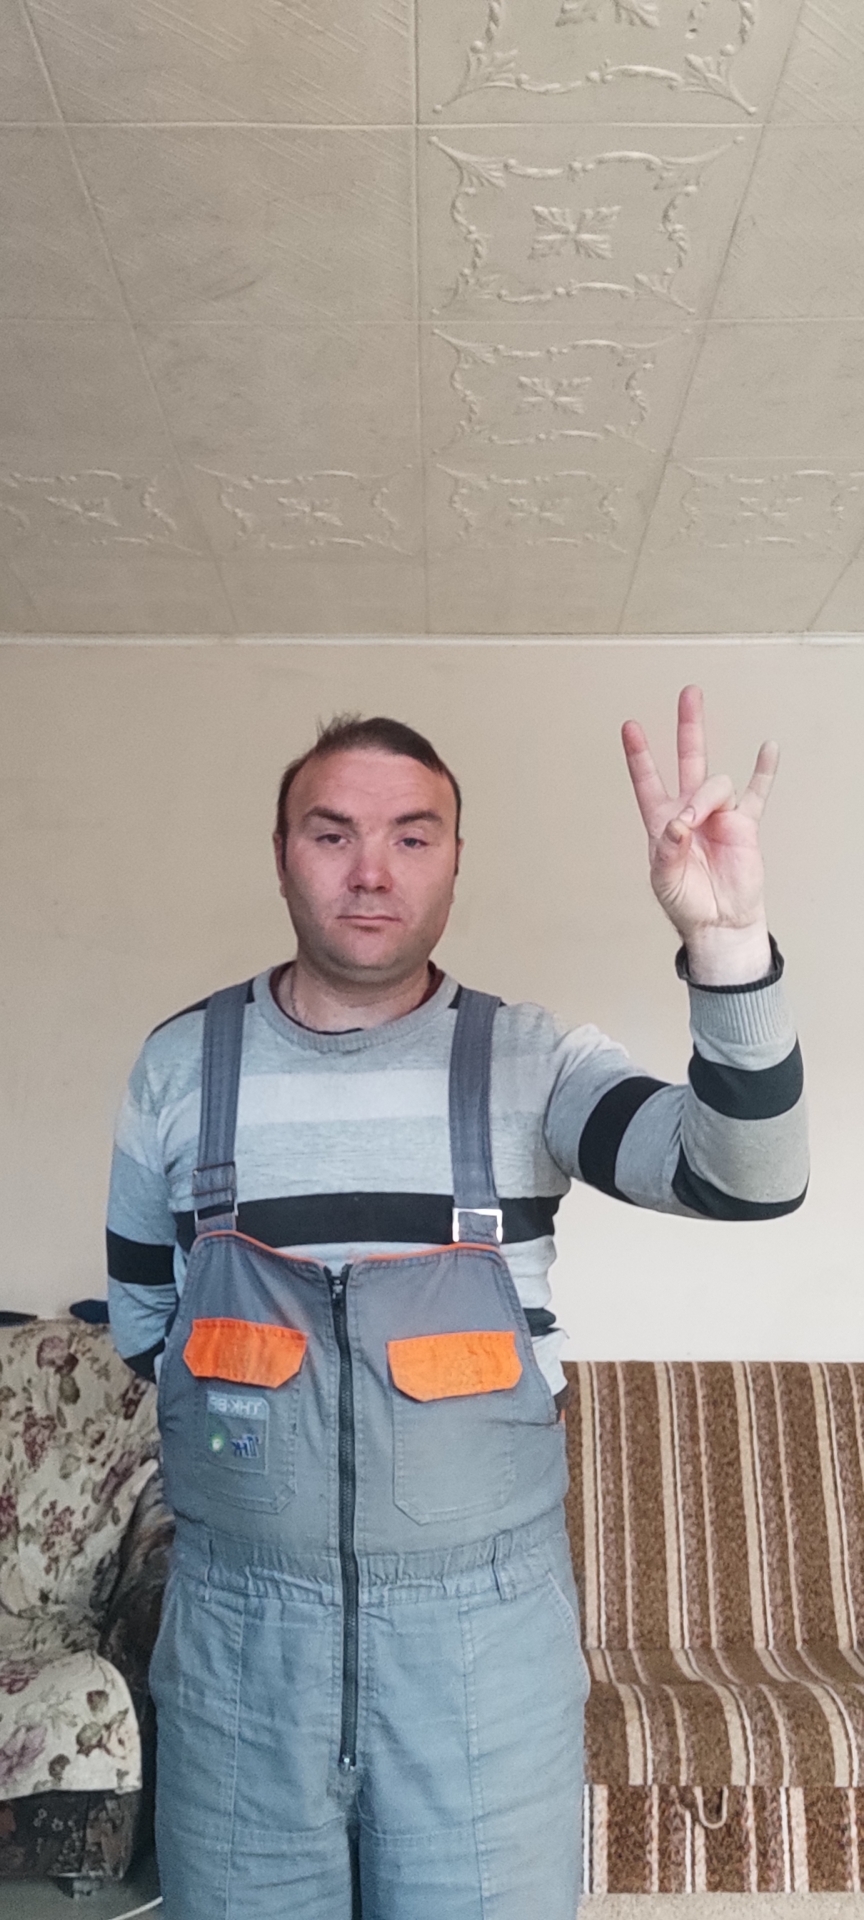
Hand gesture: three3